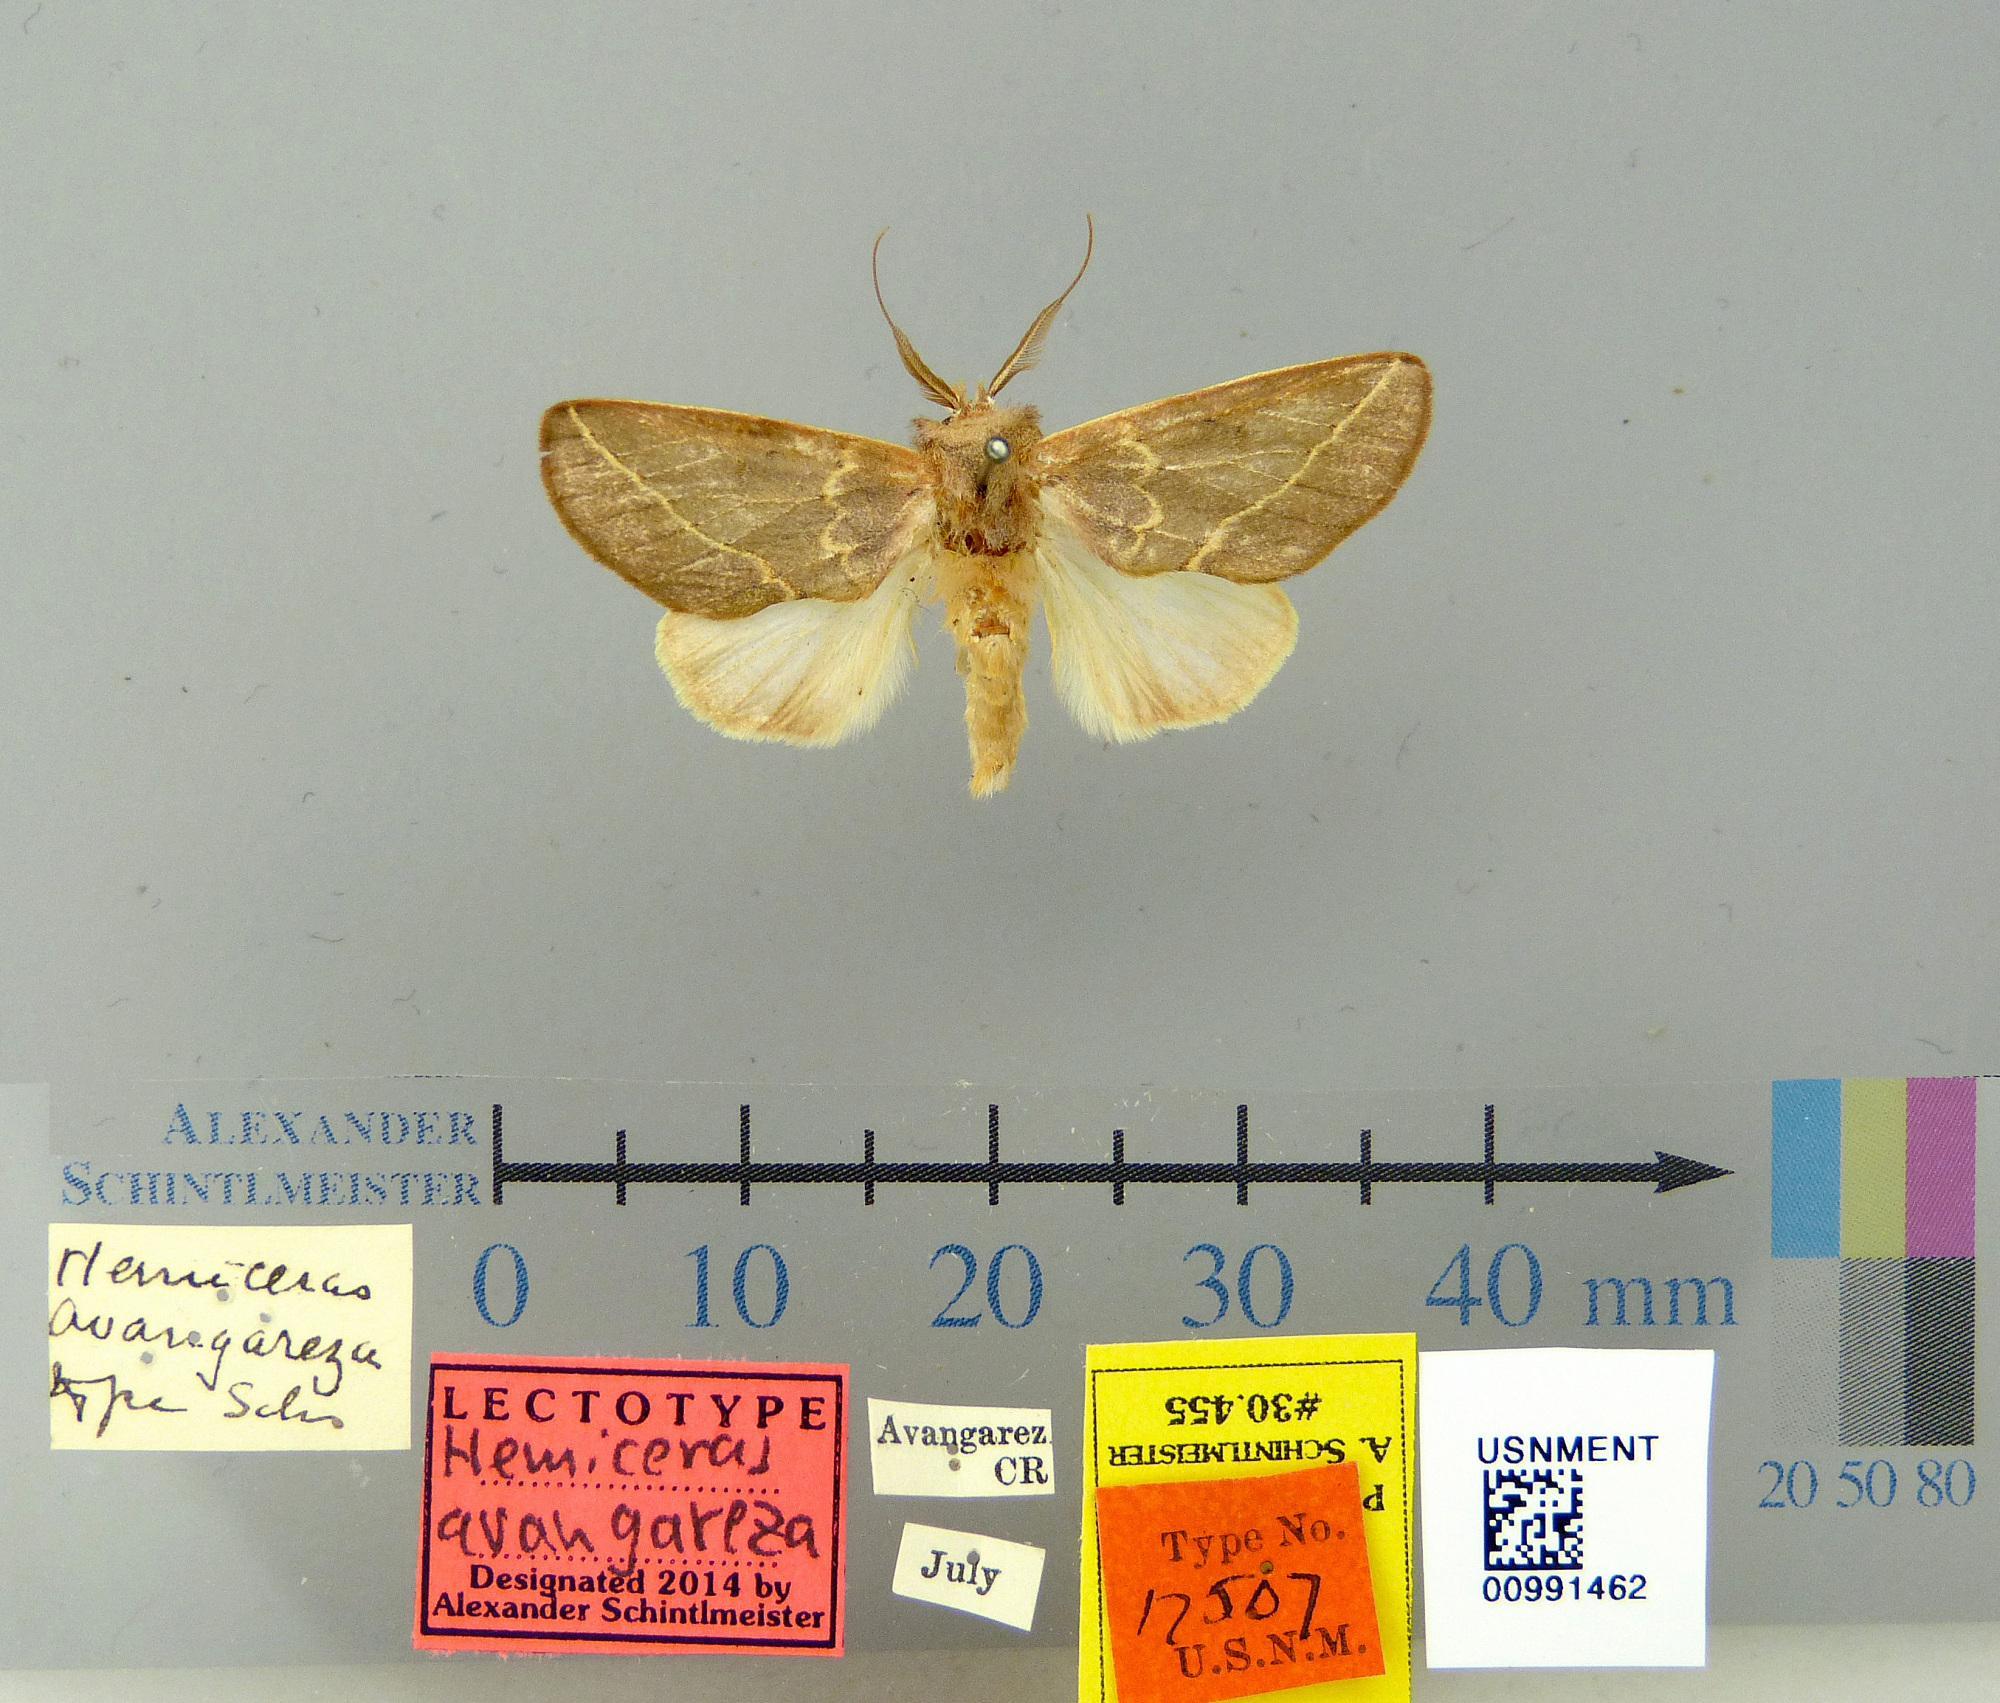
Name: Hemiceras avangareza
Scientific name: Hemiceras avangareza Schaus, 1912
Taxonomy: Animalia, Arthropoda, Insecta, Lepidoptera, Notodontidae
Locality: Avangarez, Unknown, Costa Rica